Zakrit

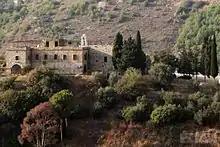
Deir Mar Abda

translated to “the sad guardian”, was built on the north-west hill of Zakrit overlooking the valley of Naher al-Kaleb. The church was built over the ruins of an ancient pagan temple. While the exact date of its building is debated upon, Patriarch Estephan Al-Douaihy mentions in his book “the history of times” that the church was renovated in 1685 and the monastery was later built in 1716.